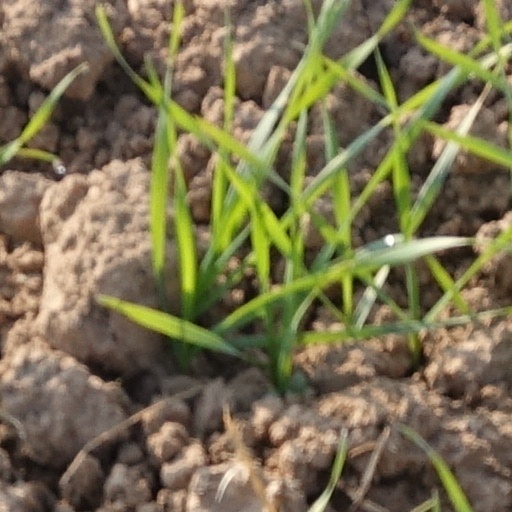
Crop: wheat